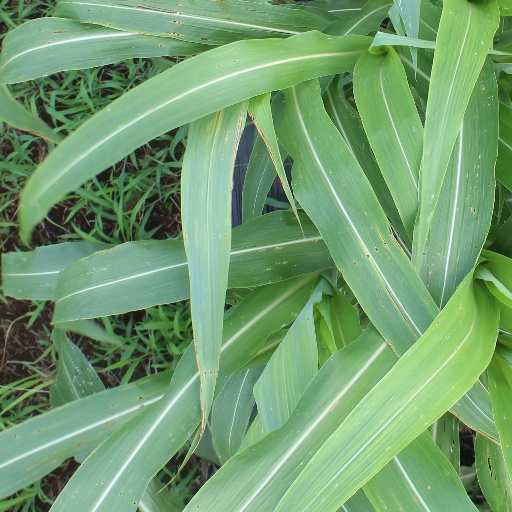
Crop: sorghum